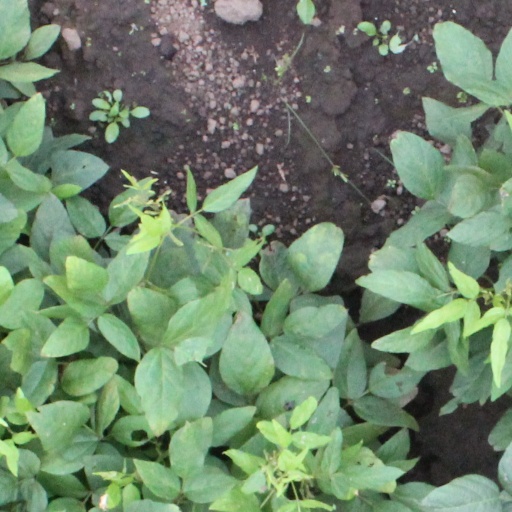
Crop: soybean